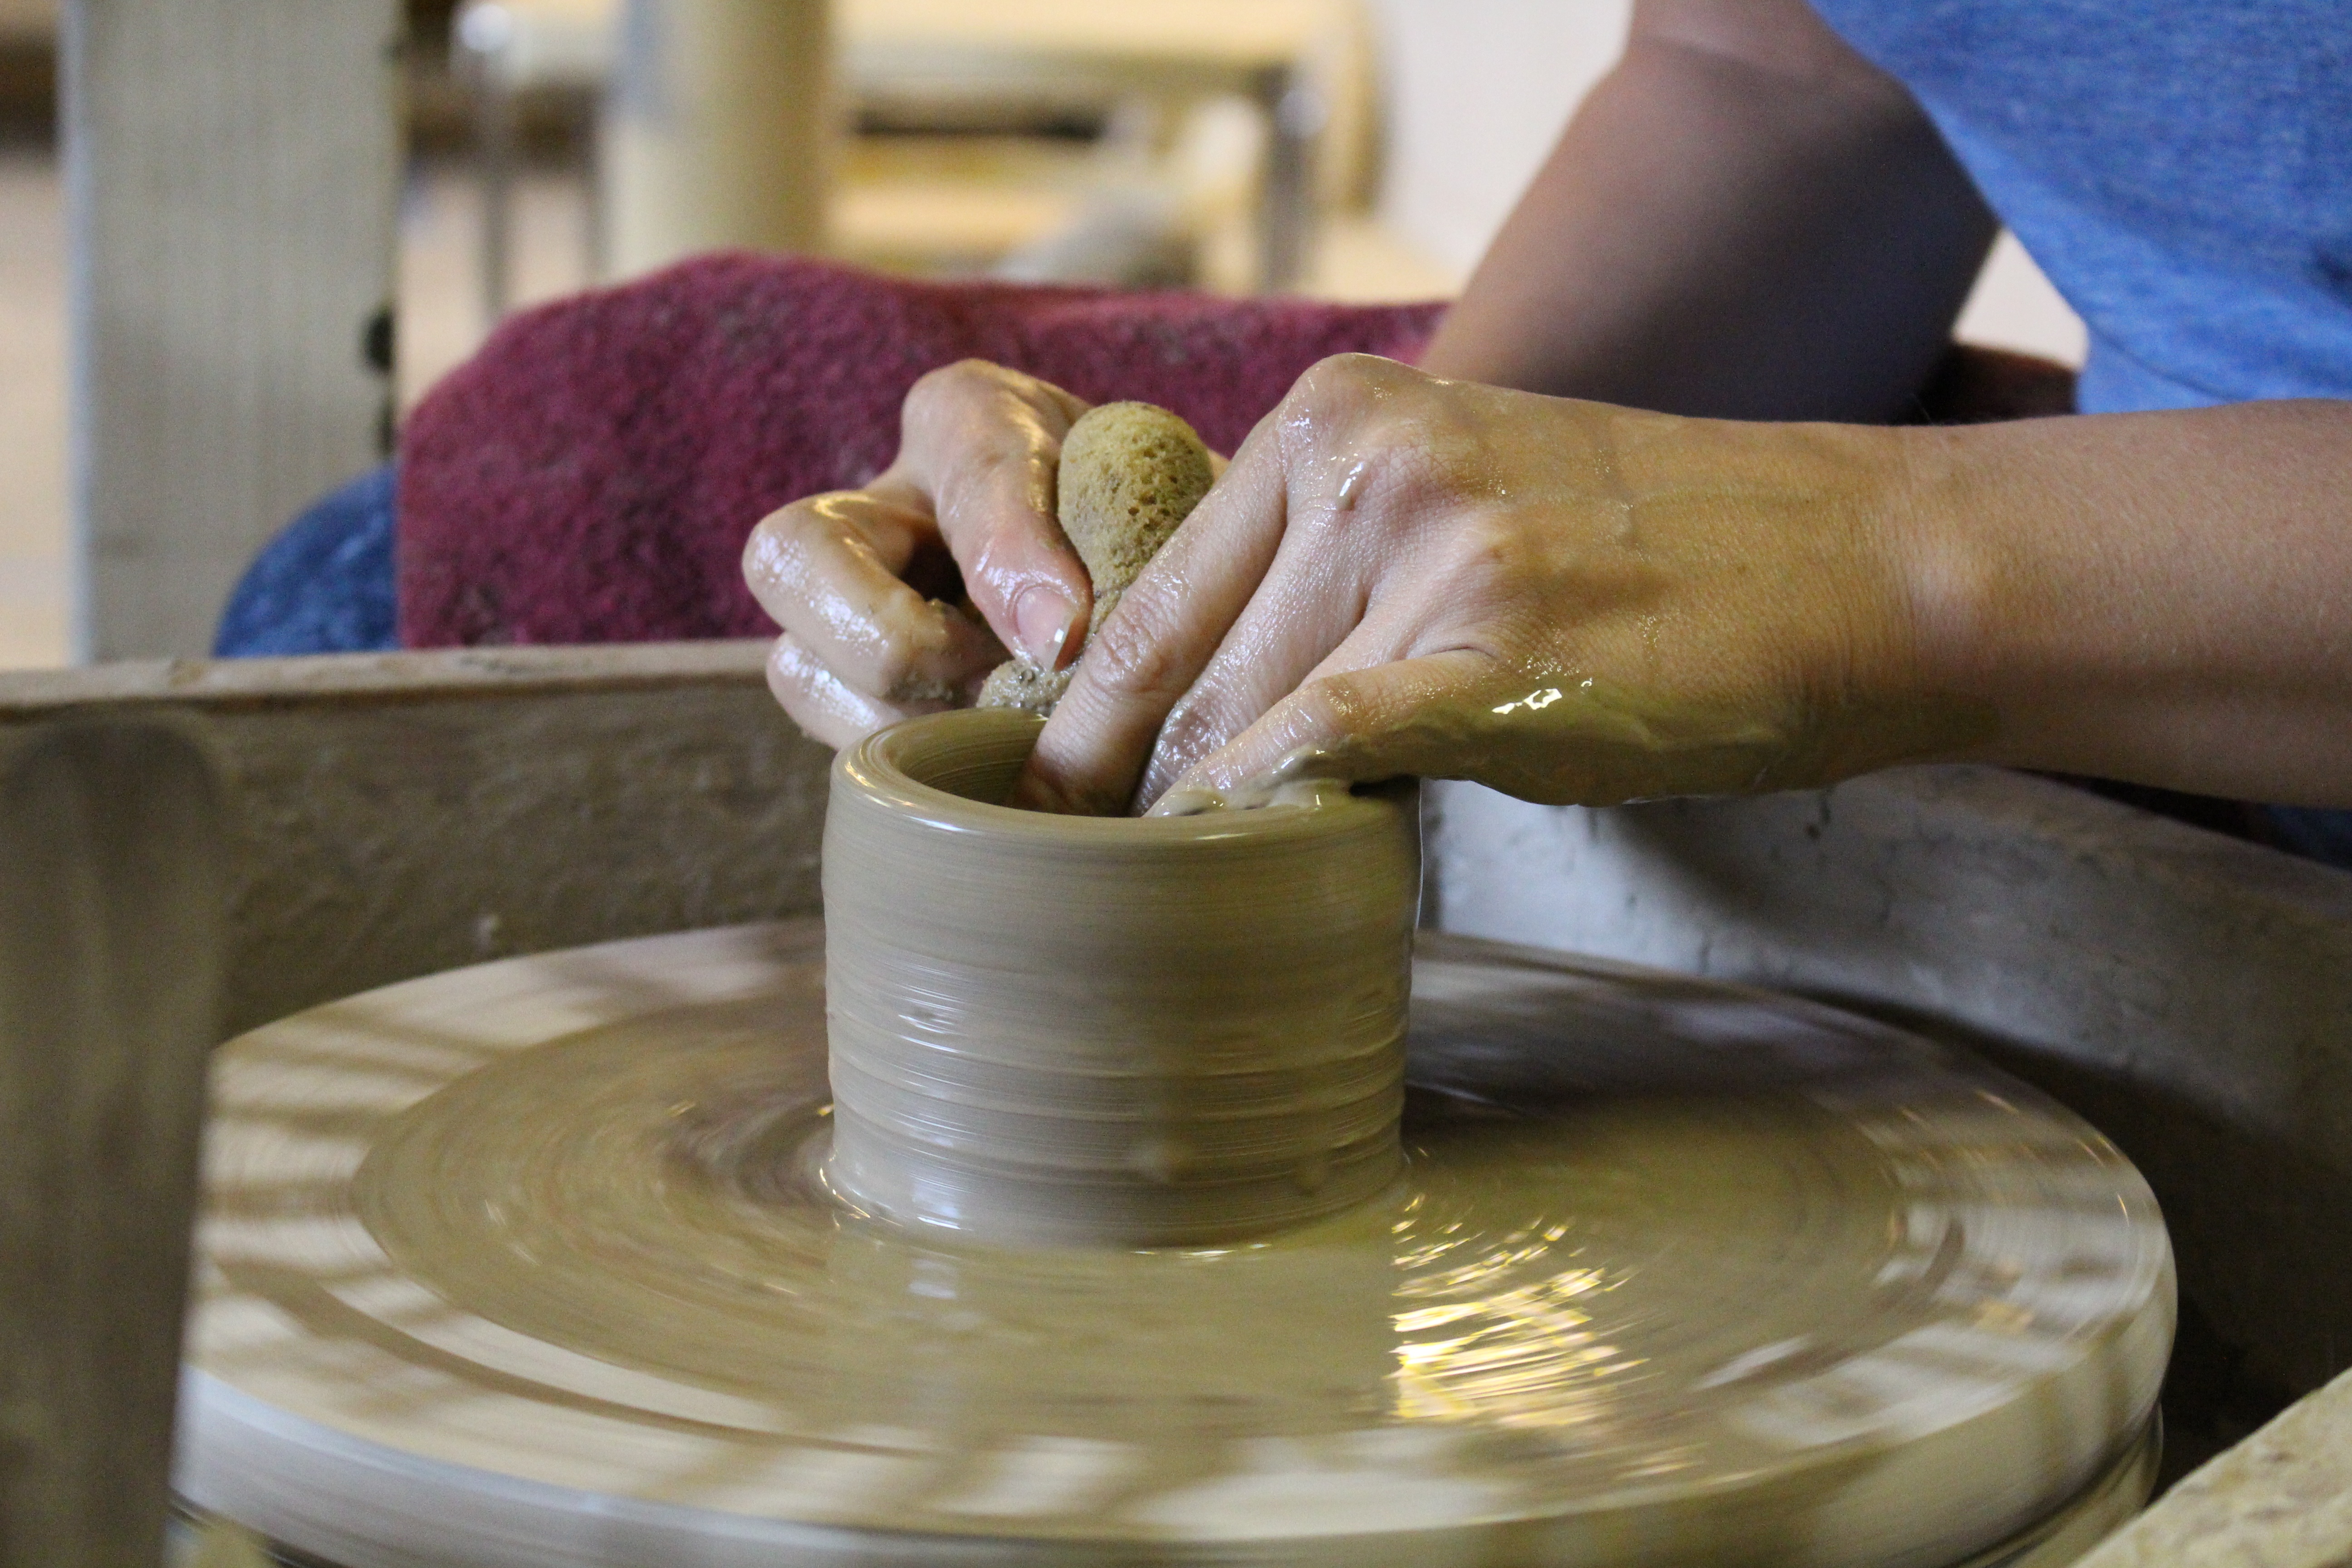
wheel, wet, pot, ceramic, artist, craft, pottery, skill, material, art, hands, clay, potter, earthenware, shape, potter's wheel